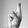
ASL letter: R